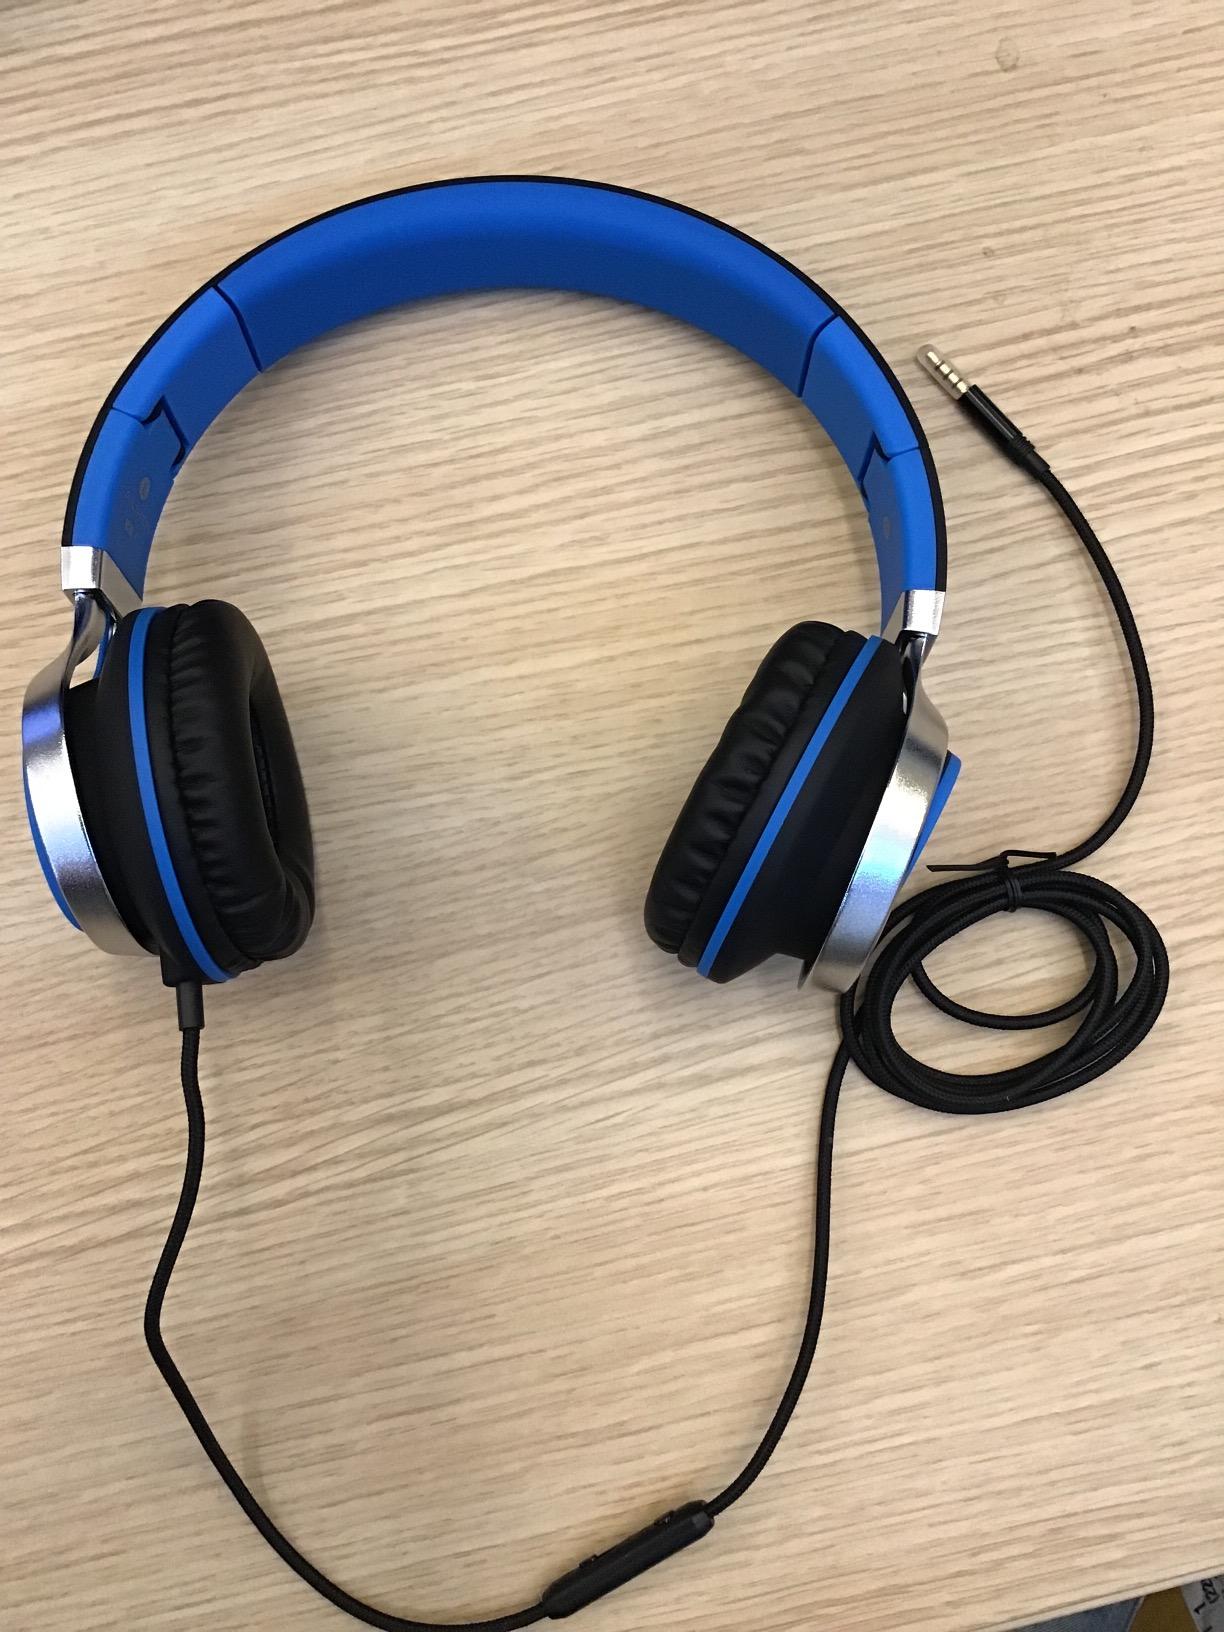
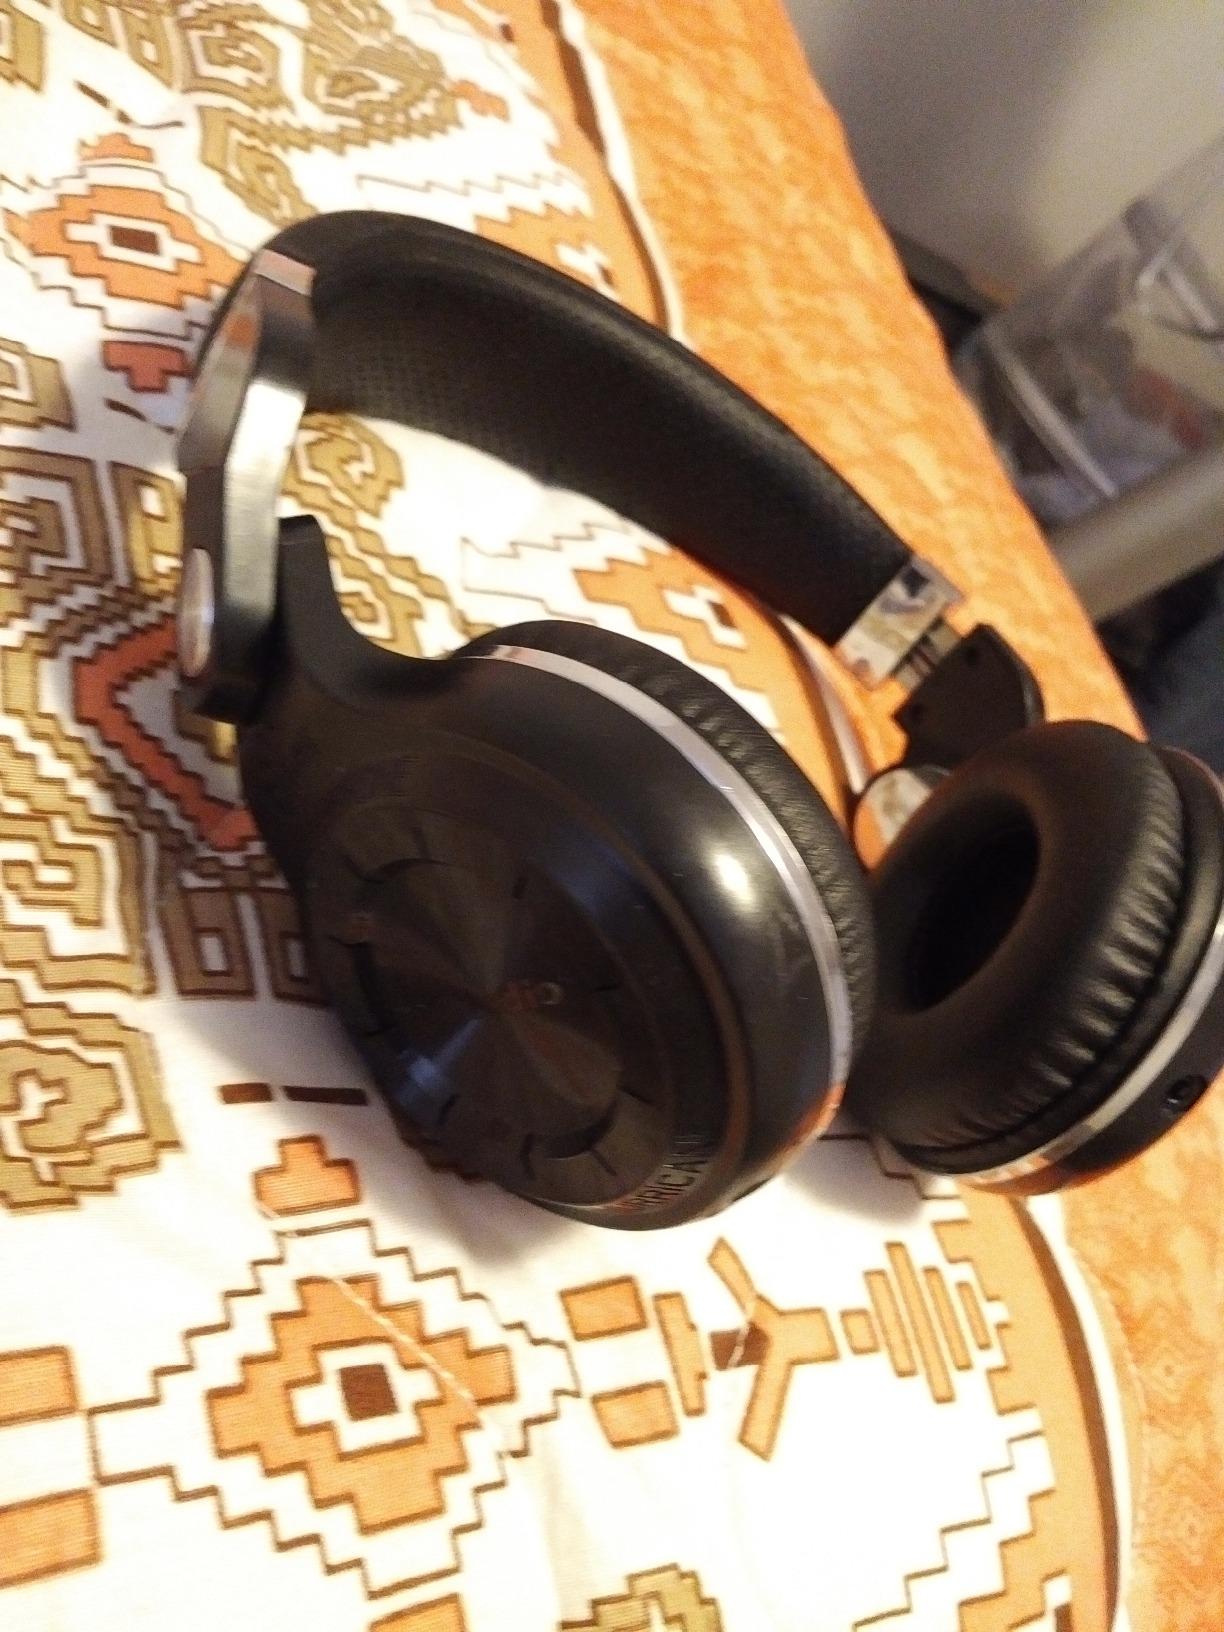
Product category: headphones
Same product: no